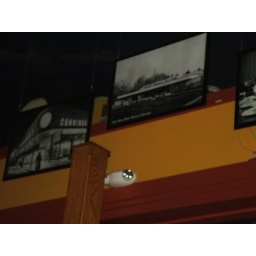
capuchin kitchen fund raiser at buddy's pizza in Livonia mi